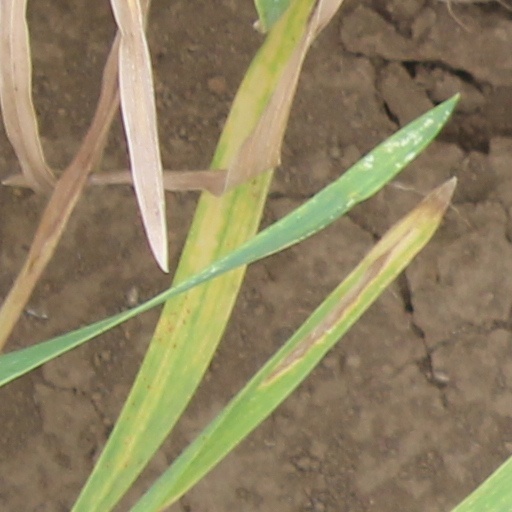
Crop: wheat